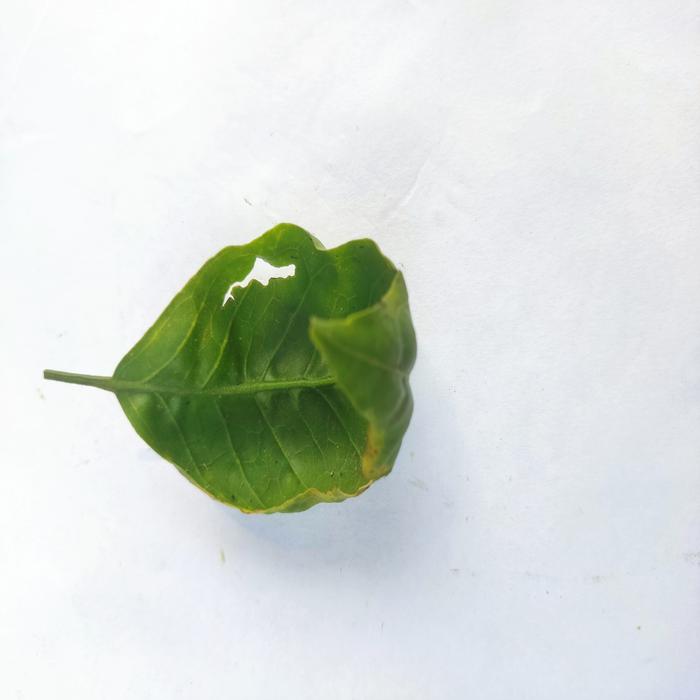
Crop: Aegle Marmelos
Leaf condition: Leaf_Curl